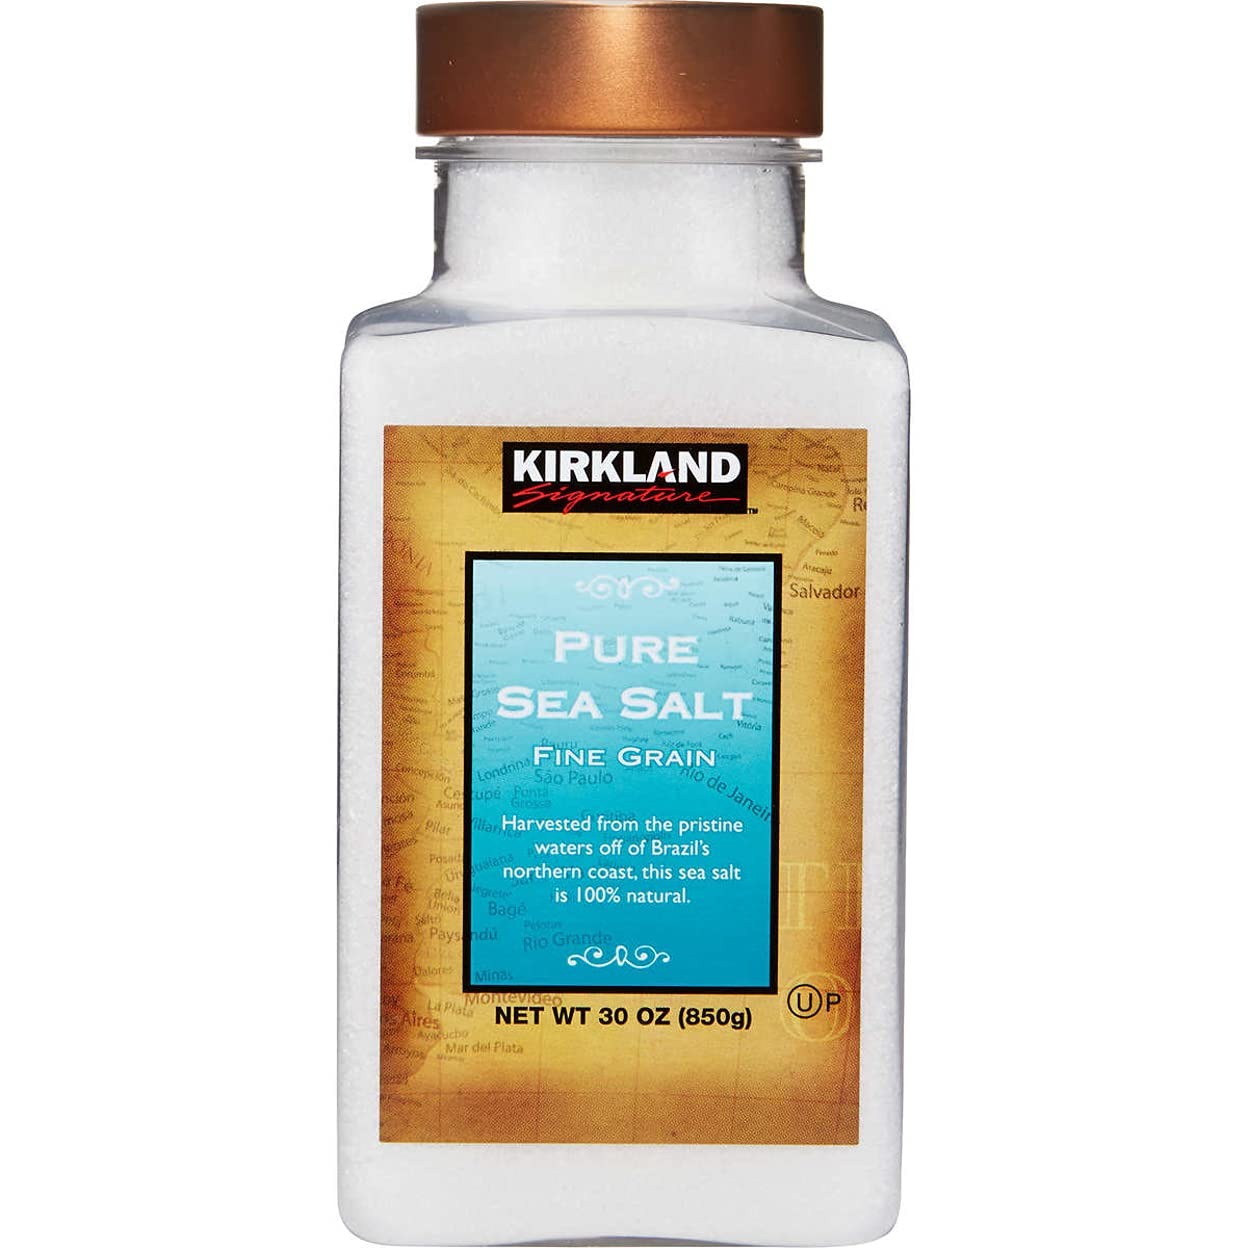
Item Name: Kirkland Signature Pure Sea Salt, 30 Oz (Pack of 2)
Bullet Point: Kirkland Signature Pure sea salt, 30 Ounce (2 Count)
Value: 60.0
Unit: Ounce

Price: 9.49